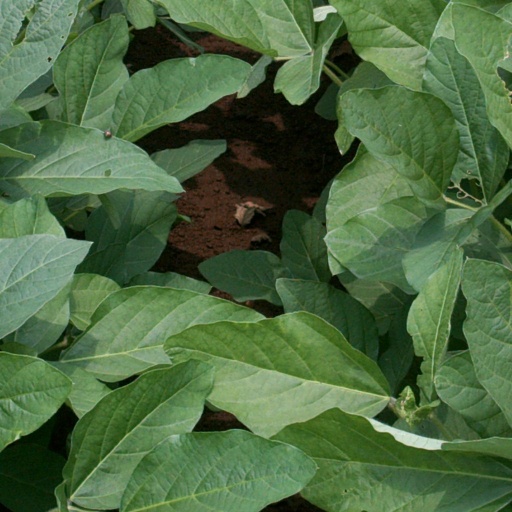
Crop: soybean